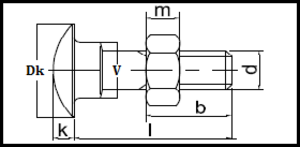
DIN 603
DIN 603
ISO 8677
DIN 603 er en DIN-standard for en bræddebolt.